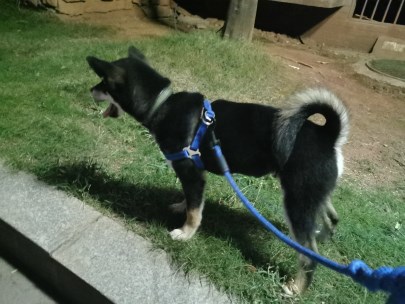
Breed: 1043-n000001-Shiba_Dog